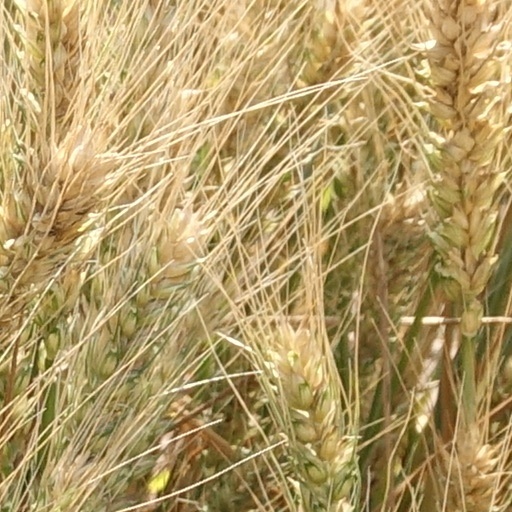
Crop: wheat